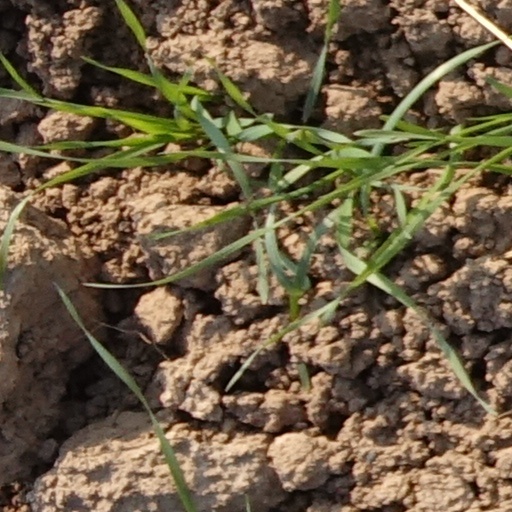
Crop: wheat